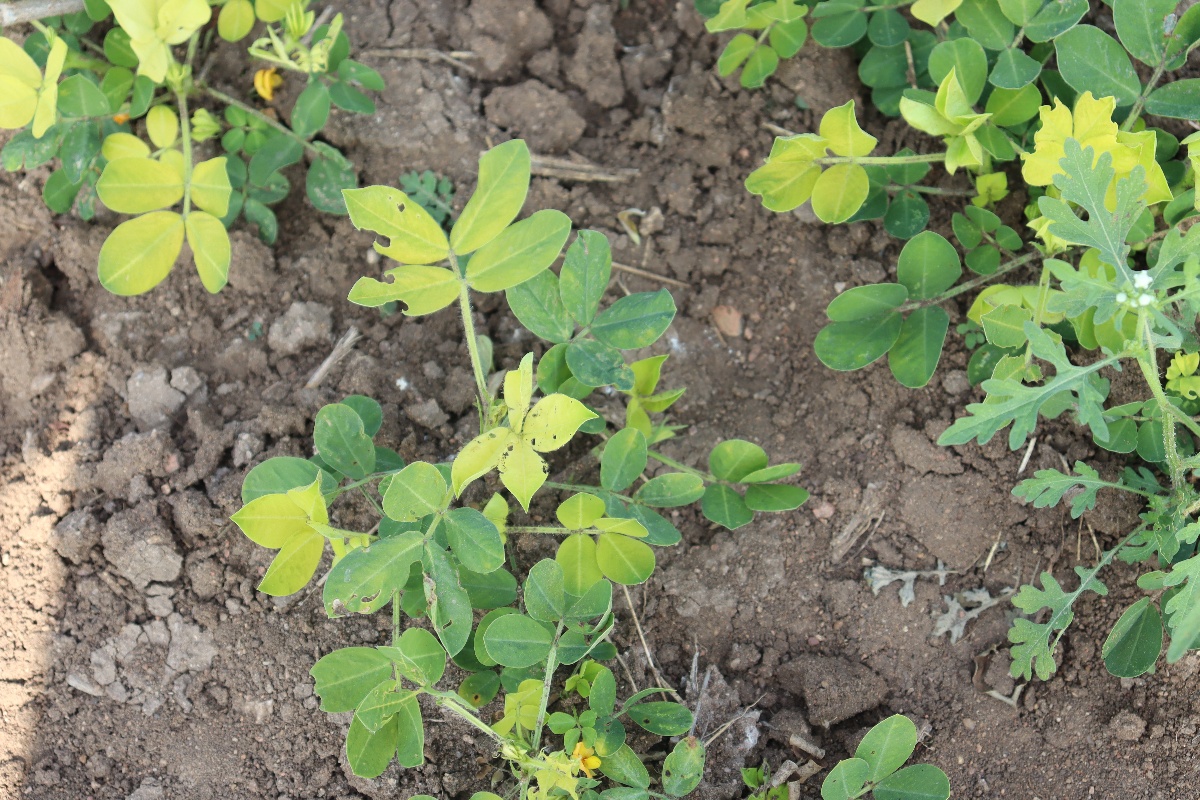
Label: nutrition deficiency